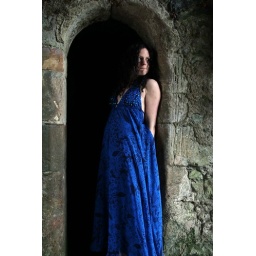
Devil in a blue dress